Anne de Montmorency, 1st Duke of Montmorency

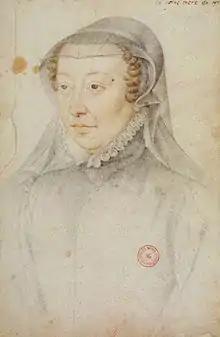
Regent of the kingdom Catherine de Medici who led the crown towards toleration

Contemporaries to the reign of Henri believed that the prime mover in appointments to bishoprics during this period was the Cardinal de Lorraine, who it was said was present whenever candidates to become bishop were read before the king for his approval or disapproval. His influence over the process was not however total, and Montmorency and Diane de Poitiers both exerted their own influence on ecclesiastical elections against Lorraine. For example, the archbishop of Arles, Jacques du Broullat was Montmorency's relative. Even if Montmorency did not enjoy anything like total influence over ecclesiastical appointments, there were bishops among those whom he exerted influence to protect. For example, when François de Dinteville, the bishop of Auxerre was accused of having attempted to poison the king's son, Montmorency secured the dropping of the charges against him.